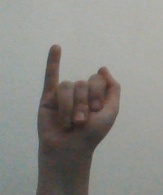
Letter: meem